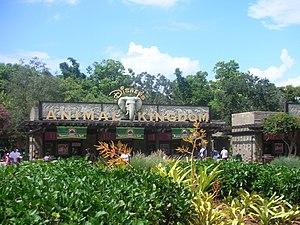
Zootopie, ou Zootopia au Québec, est le 135ᵉ long-métrage d'animation et le 55ᵉ « Classique d'animation » des studios Disney réalisé par Byron Howard et Rich Moore. Entièrement réalisé en images de synthèse, le film est une comédie policière et un buddy movie sorti en salles en 2016. Il raconte l'histoire de l'optimiste et intrépide lapine Judy Hopps, lieutenant et nouvelle recrue de la police de Zootopie, ville exclusivement peuplée de mammifères anthropomorphes, où elle cherche à faire ses preuves en enquêtant sur la disparition d'une loutre avec l'aide du renard escroc Nick Wilde.
Disney's Animal Kingdom est un parc à thème zoologique américain. Il a ouvert ses portes le 22 avril 1998 à Walt Disney World Resort à l'ouest de la propriété, sur de nombreux marais, à proximité de la ferme forestière du domaine. Plus grand des parcs Disney, c'est la réponse de la Walt Disney Company au succès grandissant des parcs animaliers en Floride tel Busch Gardens Tampa ou SeaWorld Orlando.